Lesotho

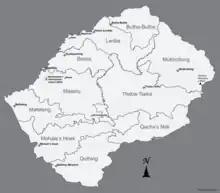
Districts and cities

For administrative purposes, Lesotho is divided into 10 districts, each headed by a district administrator. Each district has a capital known as a "camptown".